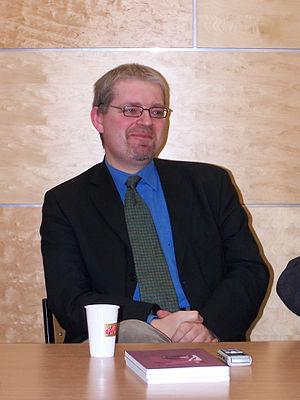
Paweł Milcarek, né en 1966 à Varsovie, est un philosophe, historien et journaliste polonais, fondateur et rédacteur en chef de la revue trimestrielle Christianitas.